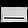
Label: Bag